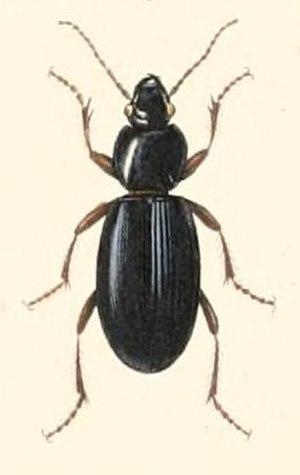
«
Blennidus est un genre de coléoptères de la famille des Carabidae.